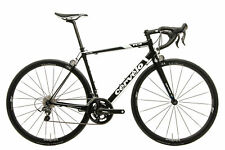
Vehicle type: Bikes